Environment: real
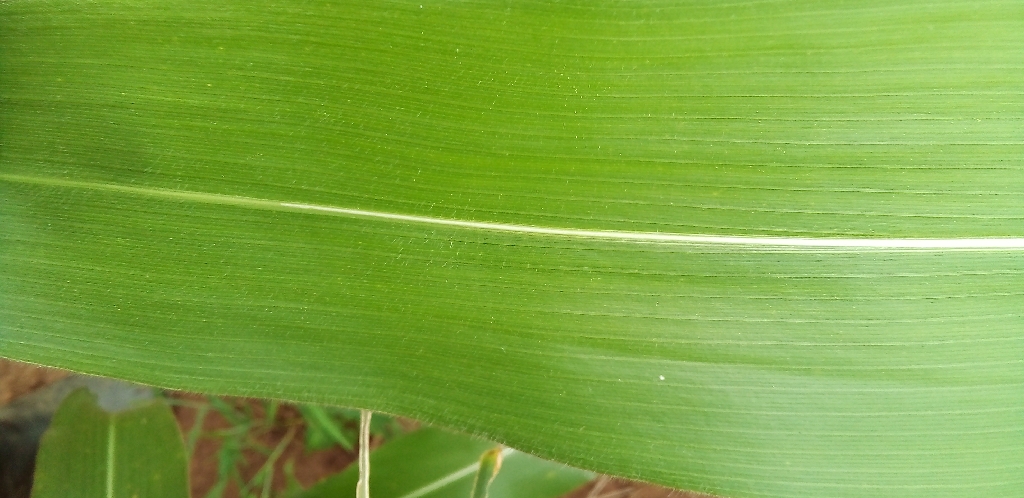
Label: healthy